Russian conquest of Central Asia

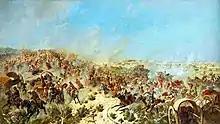
Battle of Zerabulak, a painting by Nikolay Karazin. In this battle, the Emir was decisively defeated.

On June 2, 1868, in a decisive battle on the Zerabulak heights, the Russians defeated the main forces of the Emir, losing less than 100 people, while the Bukhara army lost from 3.5 to 10,000. Having lost Samarkand and his army, Emir Muzaffar sued for peace. On 5 July 1868 a peace treaty was signed. The Emirate of Bukhara lost Samarkand and remained a semi-independent vassal until the Russian revolution. The Khanate of Kokand had lost its western territory, was confined to the Ferghana valley and surrounding mountains and remained independent until 1876. According to the Bregel's Atlas, if nowhere else, in 1870 the now-vassal Emirate of Bukhara expanded east and annexed that part of Bactria enclosed by the Turkestan Range, the Pamir plateau and the Afghan border.